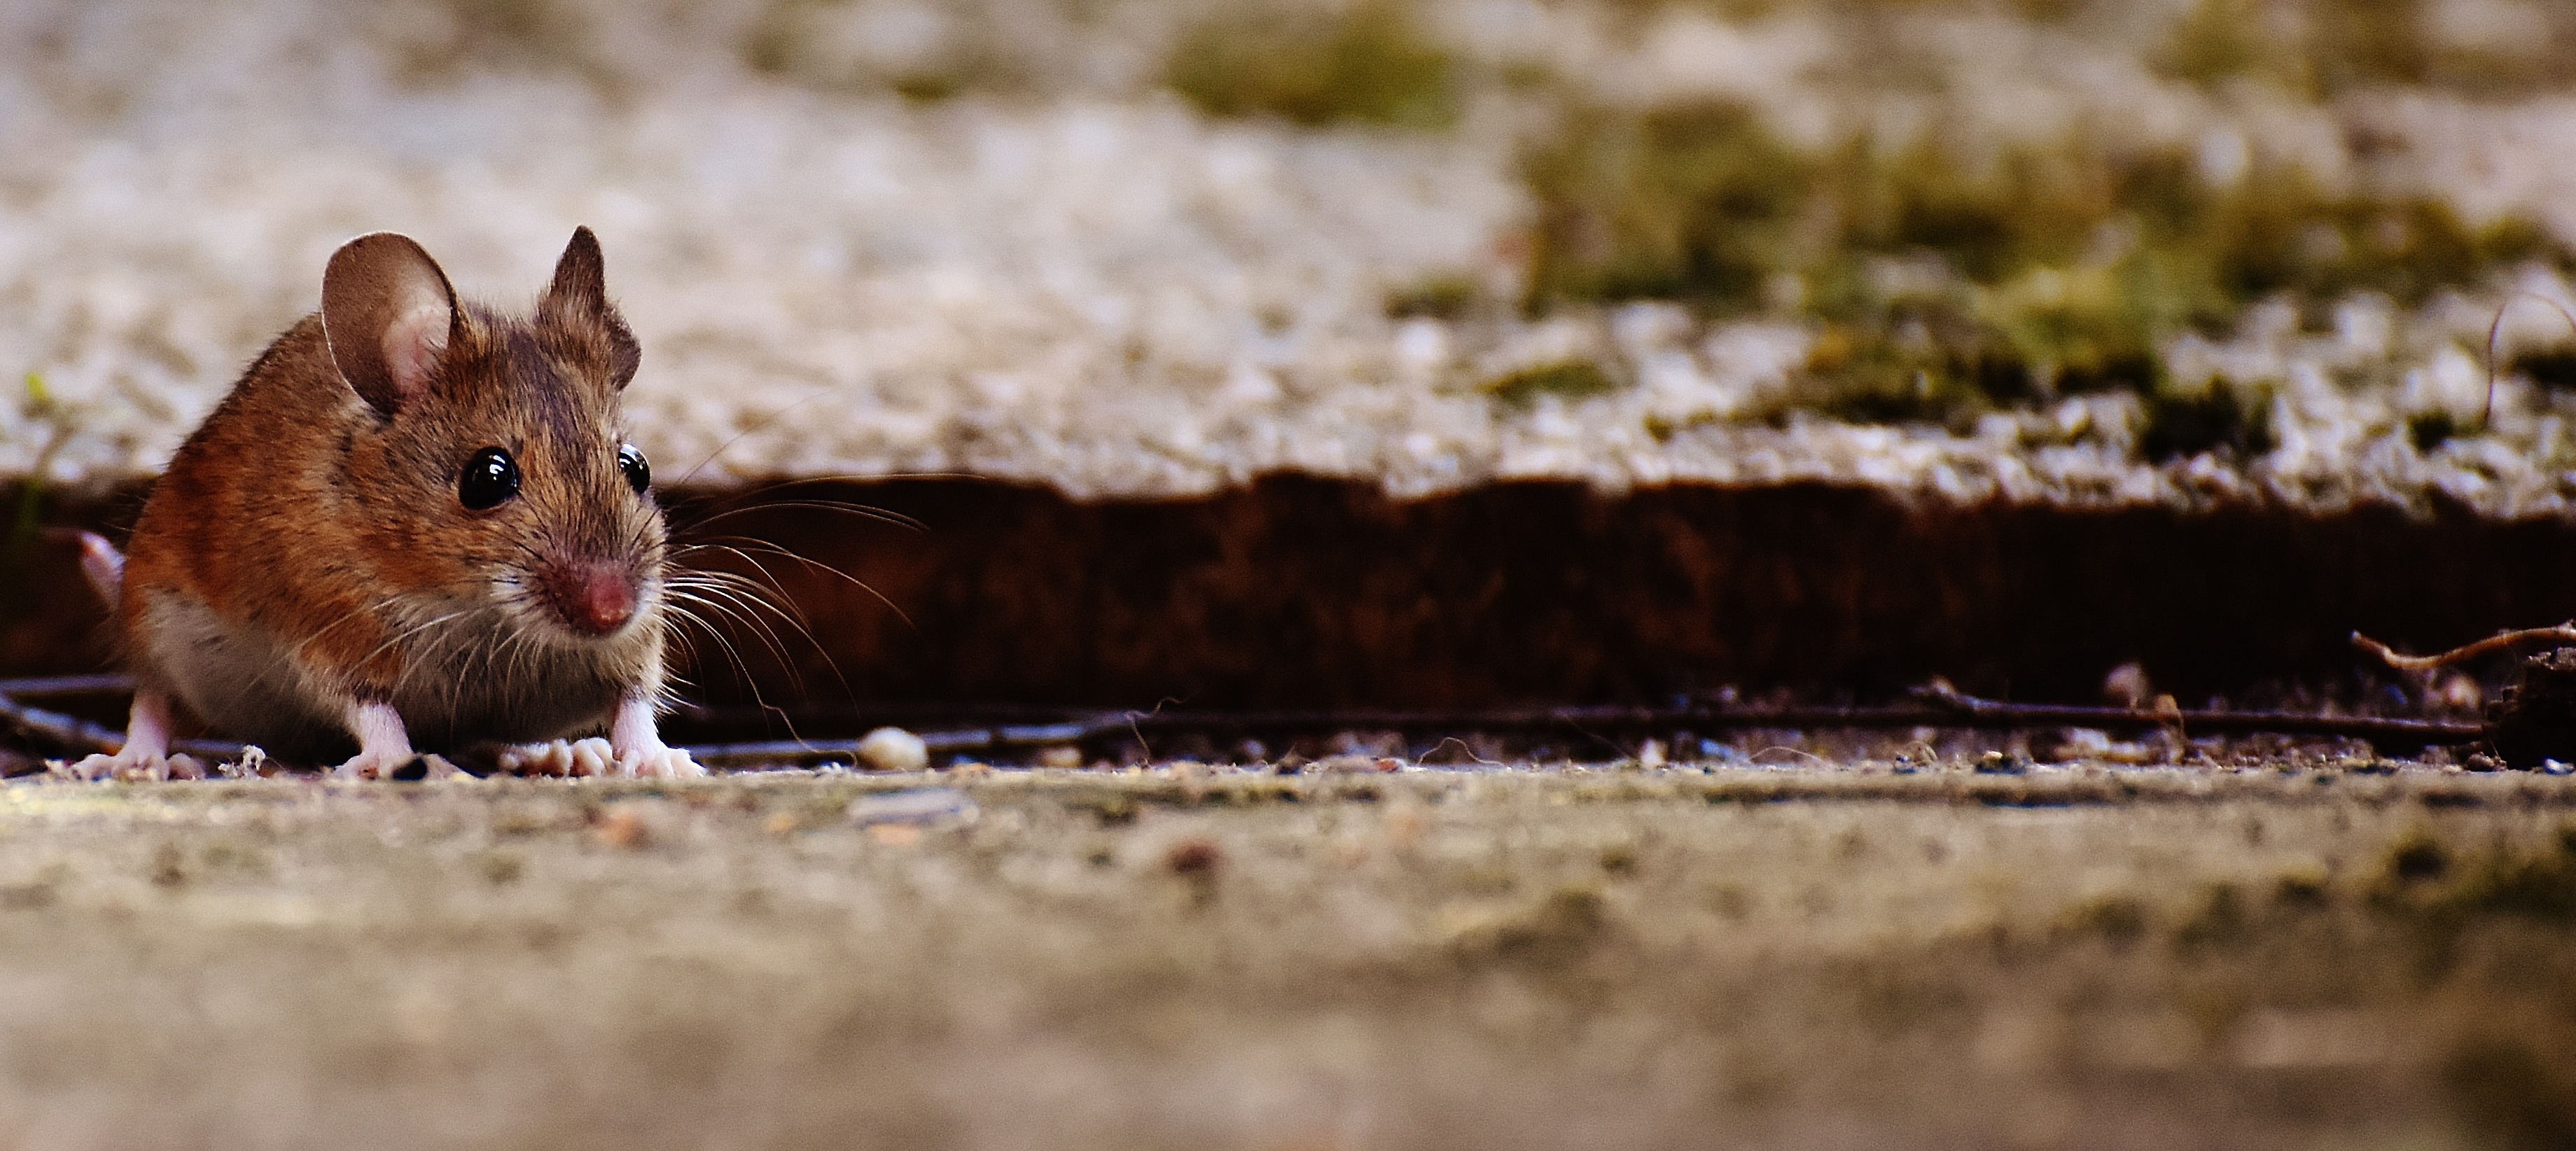
nature, sweet, mouse, animal, cute, wildlife, fur, small, brown, mammal, squirrel, rodent, fauna, whiskers, vertebrate, chipmunk, funny, nager, mice, button eyes, wood mouse, apodemus sylvaticus, muridae